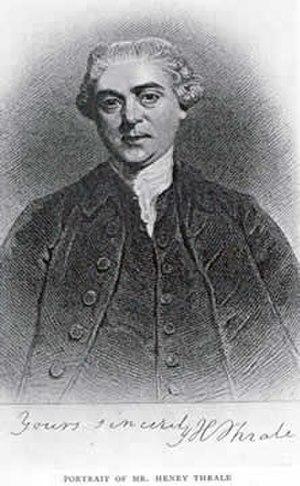
Henry Thrale, né entre 1724 et 1730 à Alehouse, Harrow Corner, Southwark, Angleterre et mort le 4 avril 1781 à Londres, est un homme d'affaires et homme politique britannique, ami intime de Samuel Johnson. Comme son père, il était propriétaire d'une grande brasserie de Londres, la H. Thrale & Co.